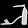
Label: Sandal